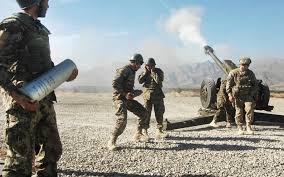
Label: D-30